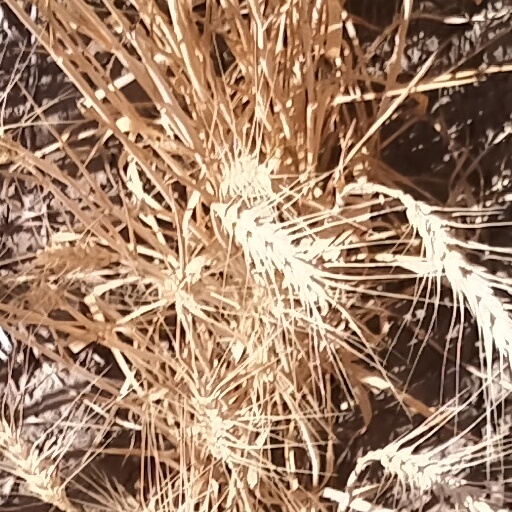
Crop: wheat